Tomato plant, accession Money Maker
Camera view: horizontal (90 deg, fisheye); turntable rotation: 90 degrees
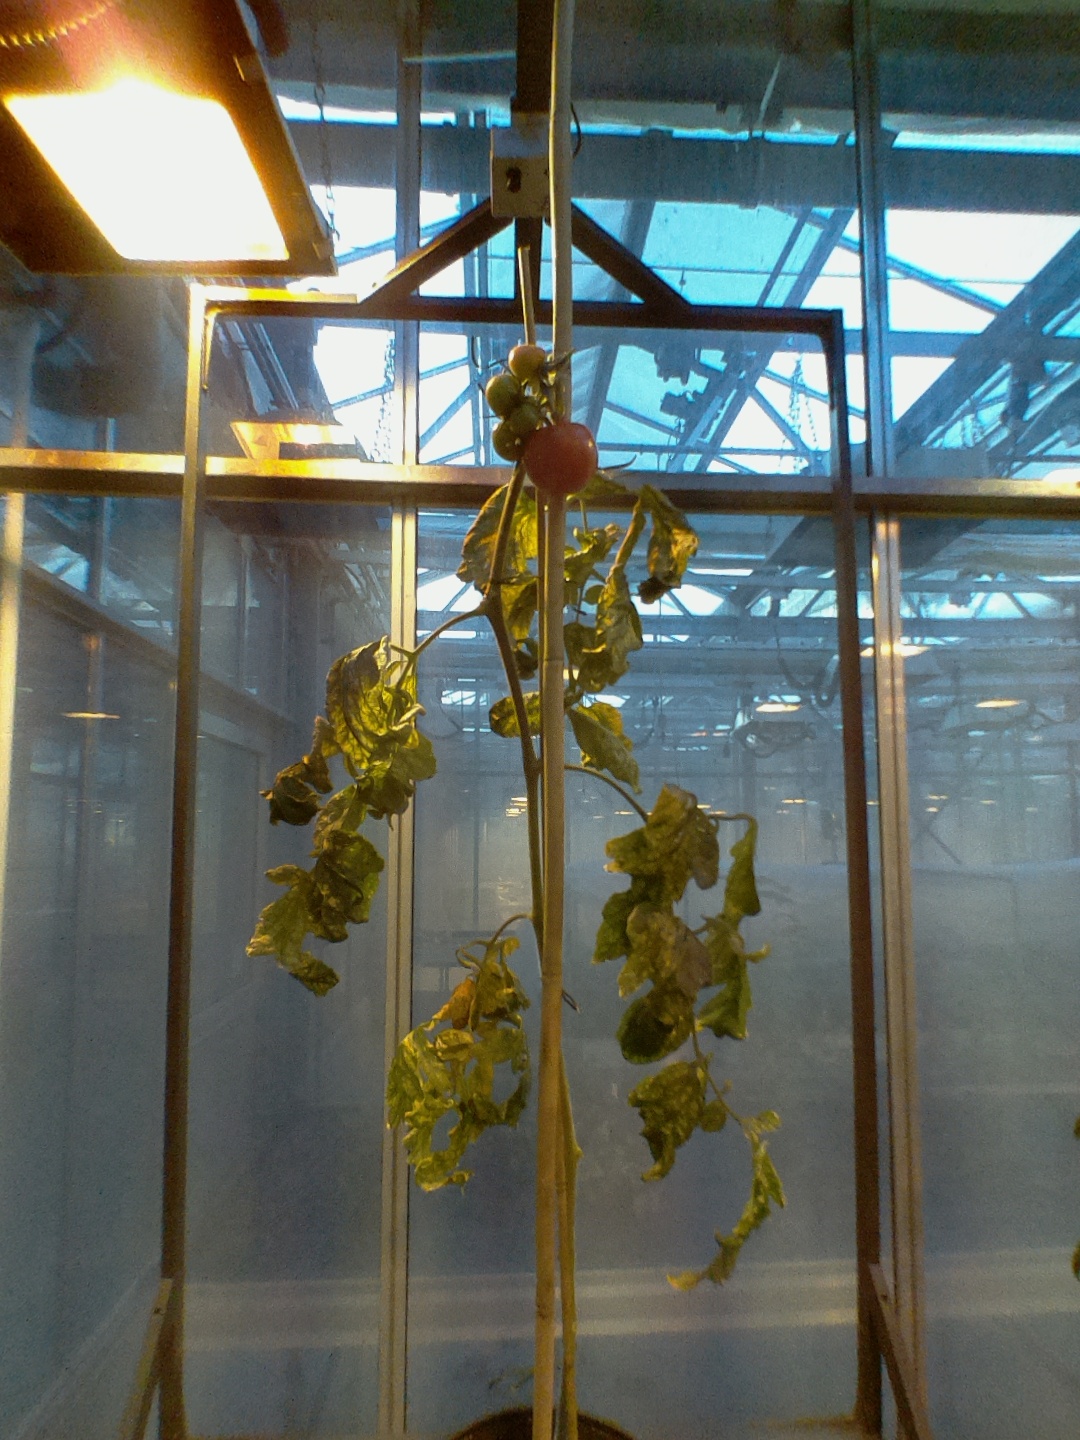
BBCH growth stage 82: 20%-30% of fruits show typical fully ripe color